Pan flute

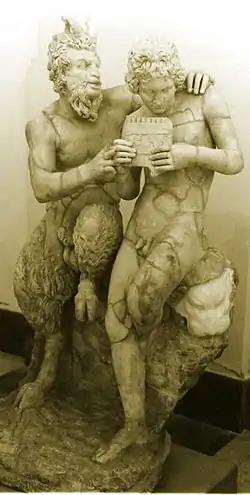
Pan and Daphnis – 1st century BC Roman replica of 2nd century BC Greek original

The pan flute is named after Pan, the Greek god of nature and shepherds, often depicted with such an instrument.